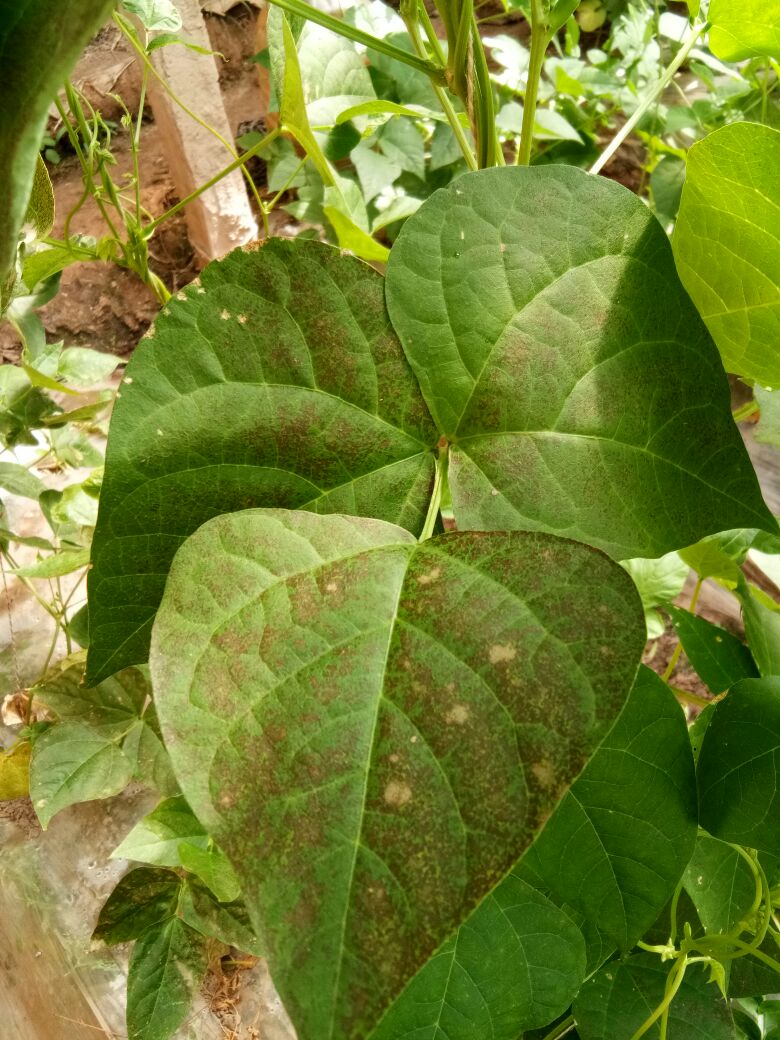
Plant: Bean
Disease: bean rust